Johnny Unitas

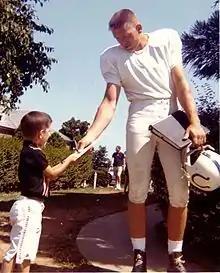
Unitas signing an autograph in 1964

After once again finishing second in the Western Conference in 1966, the Colts rebounded to finish 11–1–2 in 1967 tying the Los Angeles Rams for the NFL's best record. In winning his third MVP award from the AP and UPI in 1967 (and his second from the NEA), Unitas had a league-high 58.5 completion percentage and passed for 3,428 yards and 20 touchdowns. He openly complained about having tennis elbow and he threw eight interceptions and only three touchdown passes in the final five games. Once again, the season ended in loss for the Colts, as they were shut out of the newly instituted four-team NFL playoff after losing the divisional tiebreaker to the Rams, a 34–10 rout in the regular season finale.